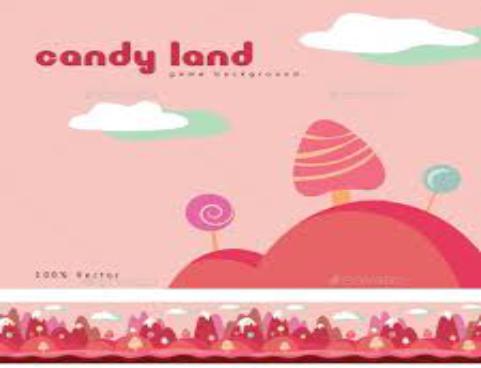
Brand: Candy Land
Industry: Food